Graeme Horne

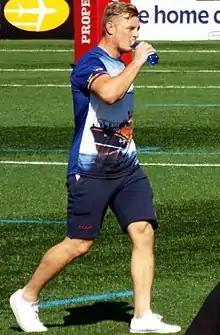

Graeme Horne (born 22 March 1985) is a former English rugby league footballer who last played as a forward for the Doncaster R.L.F.C. in the Championship.; he retired at the end of the 2020 season.